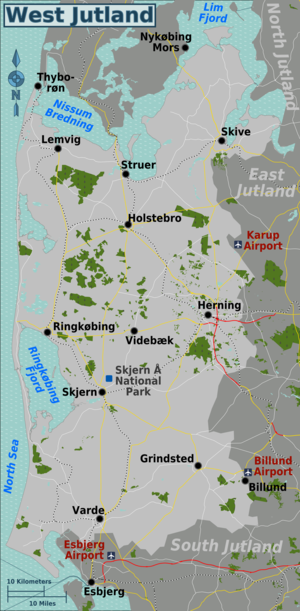
Vestjylland
Kort over Vestjylland
Vestjylland er det gængse navn for den vestlige del af Jylland, omtrent svarende til Thy, Mors, Salling og det gamle Ringkøbing Amt og Ribe Amt, samt eventuelt Fjends og de nordvestlige dele af det gamle Vejle Amt. Den nordligste del kaldes også Nordvestjylland, den sydlige Sydvestjylland, og den mellemste del er identisk med Hardsyssel. En stor del af Vestjylland falder sammen med det historiske Ribe Stift.